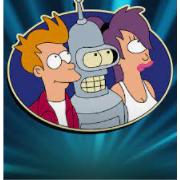
Portrait style: Cartoon Portrait